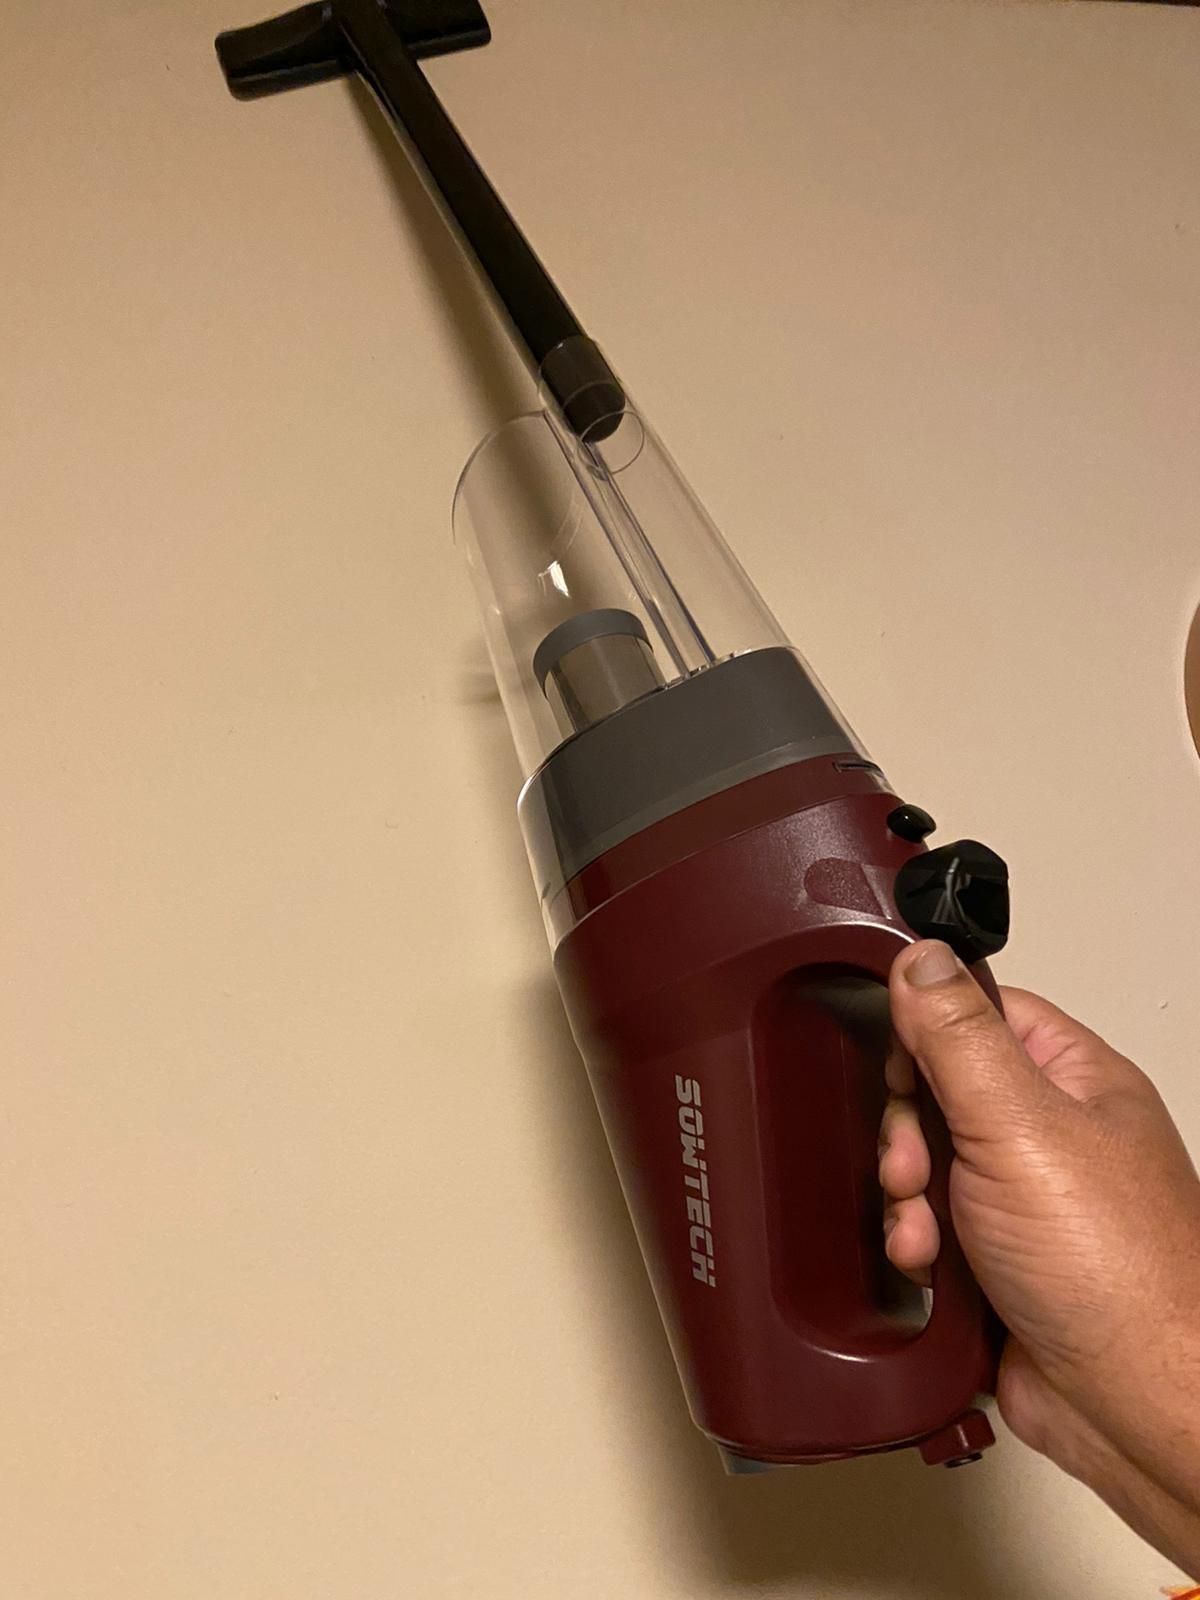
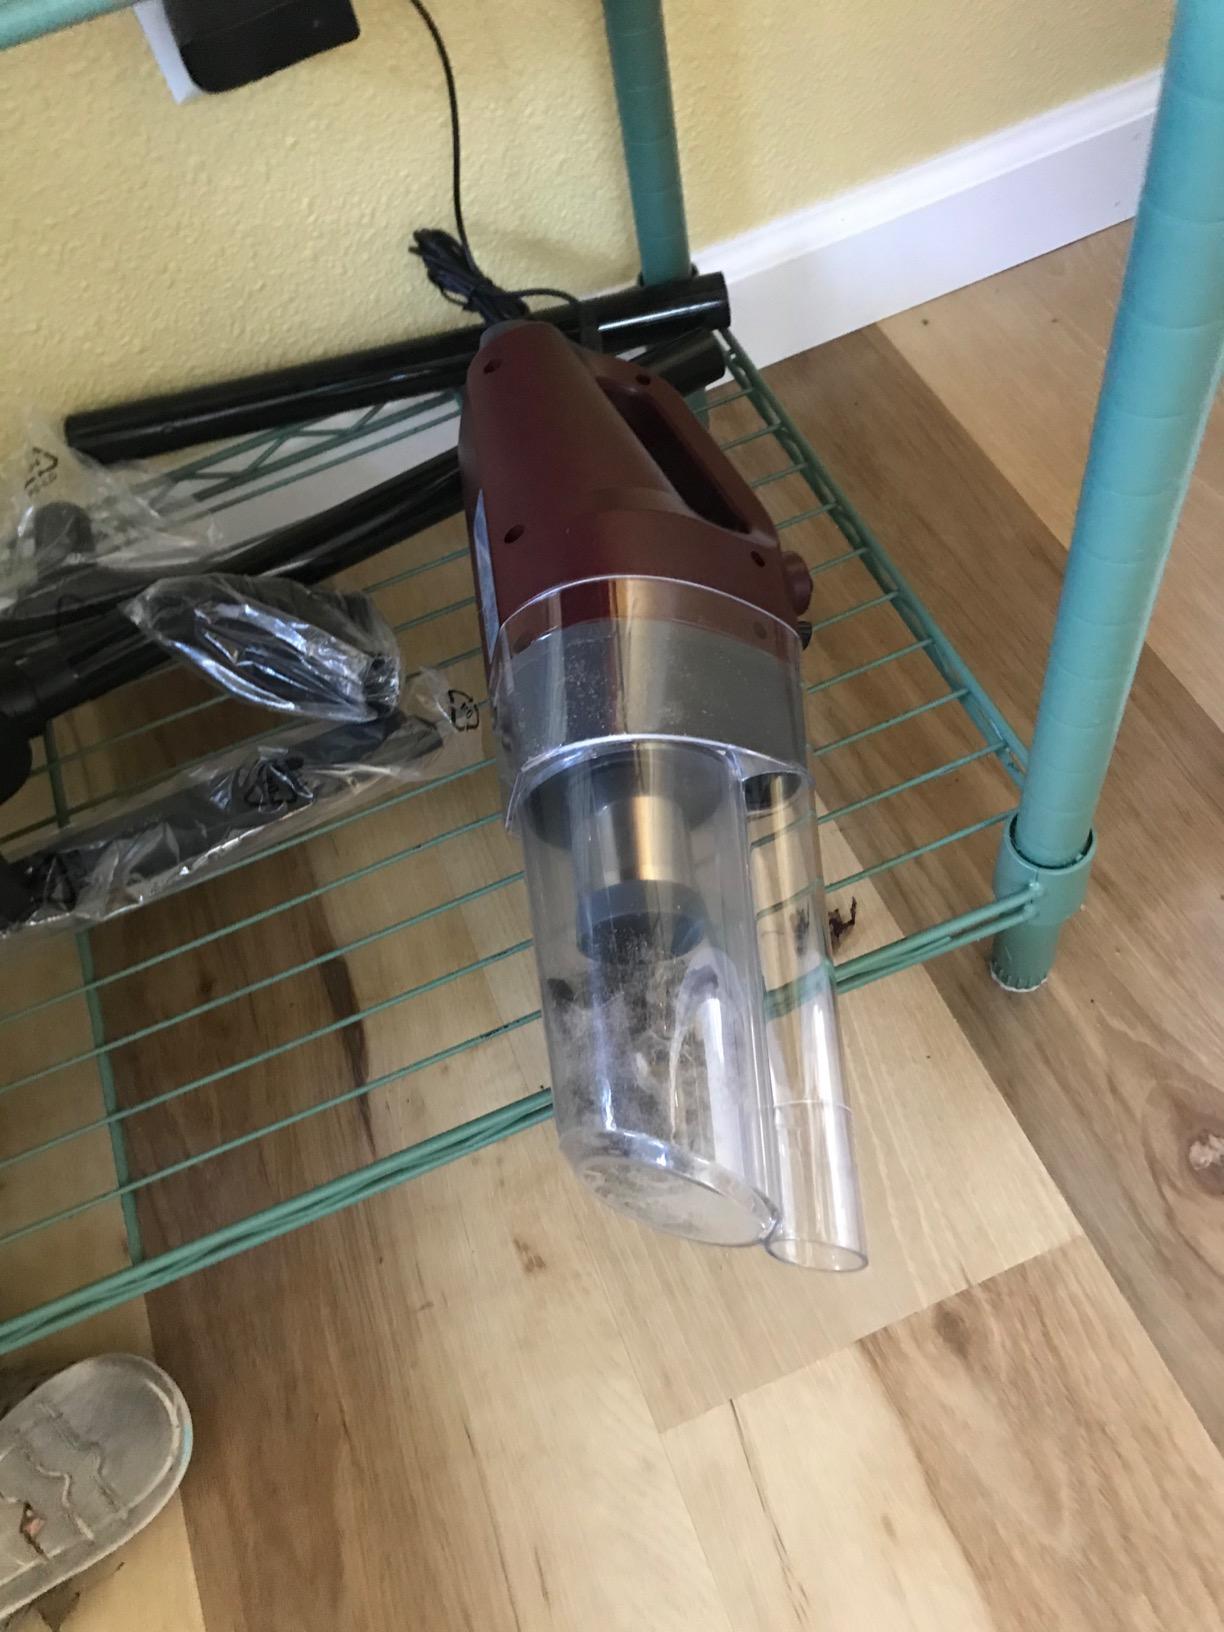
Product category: items_vacuum
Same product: yes